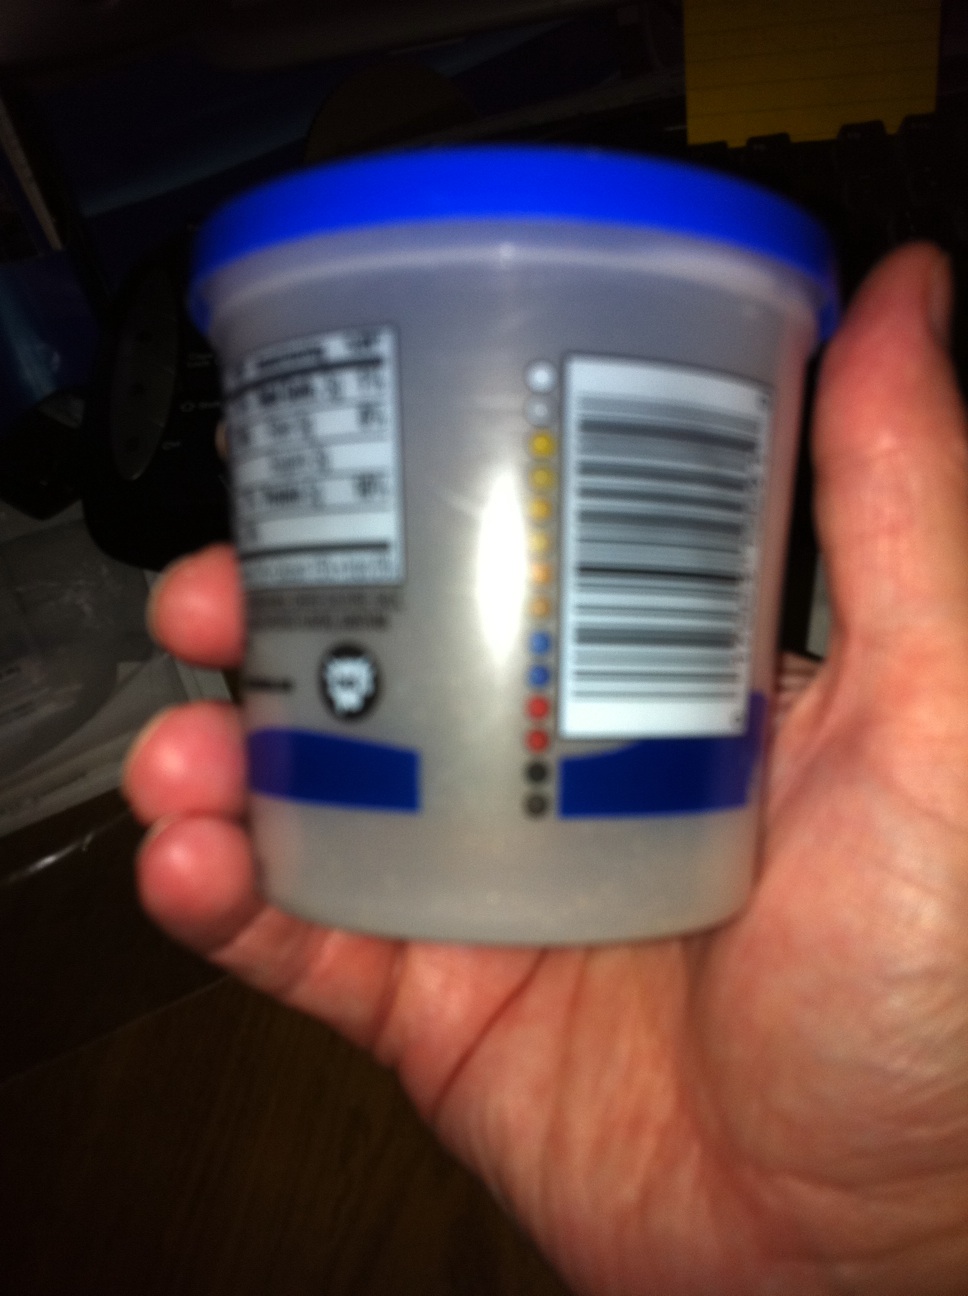Question: What is the product?
Answer: unanswerable